Rose Marie

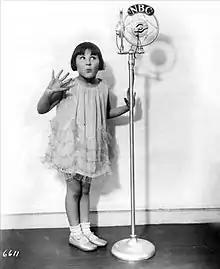
Baby Rose Marie, NBC Radio star in 1930

To counteract these rumors, NBC arranged for her to undertake a national stage tour, and she appeared in a few short films including "Baby Rose Marie the Child Wonder" (1929), a Vitaphone sound short. Between 1930 and 1938, she made 17 recordings, three of which were not issued. Her first issued record, recorded on March 10, 1932, featured accompaniment by Fletcher Henderson's orchestra, one of the leading African American jazz orchestras of the day. Henderson and the band were said to be in the RCA Victor studios recording the four songs they were intending to produce that day and were asked to accompany Baby Rose Marie, reading from a stock arrangement.